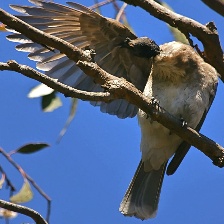
Species: NOISY FRIARBIRD
Scientific name: PHILEMON CORNICULATUS